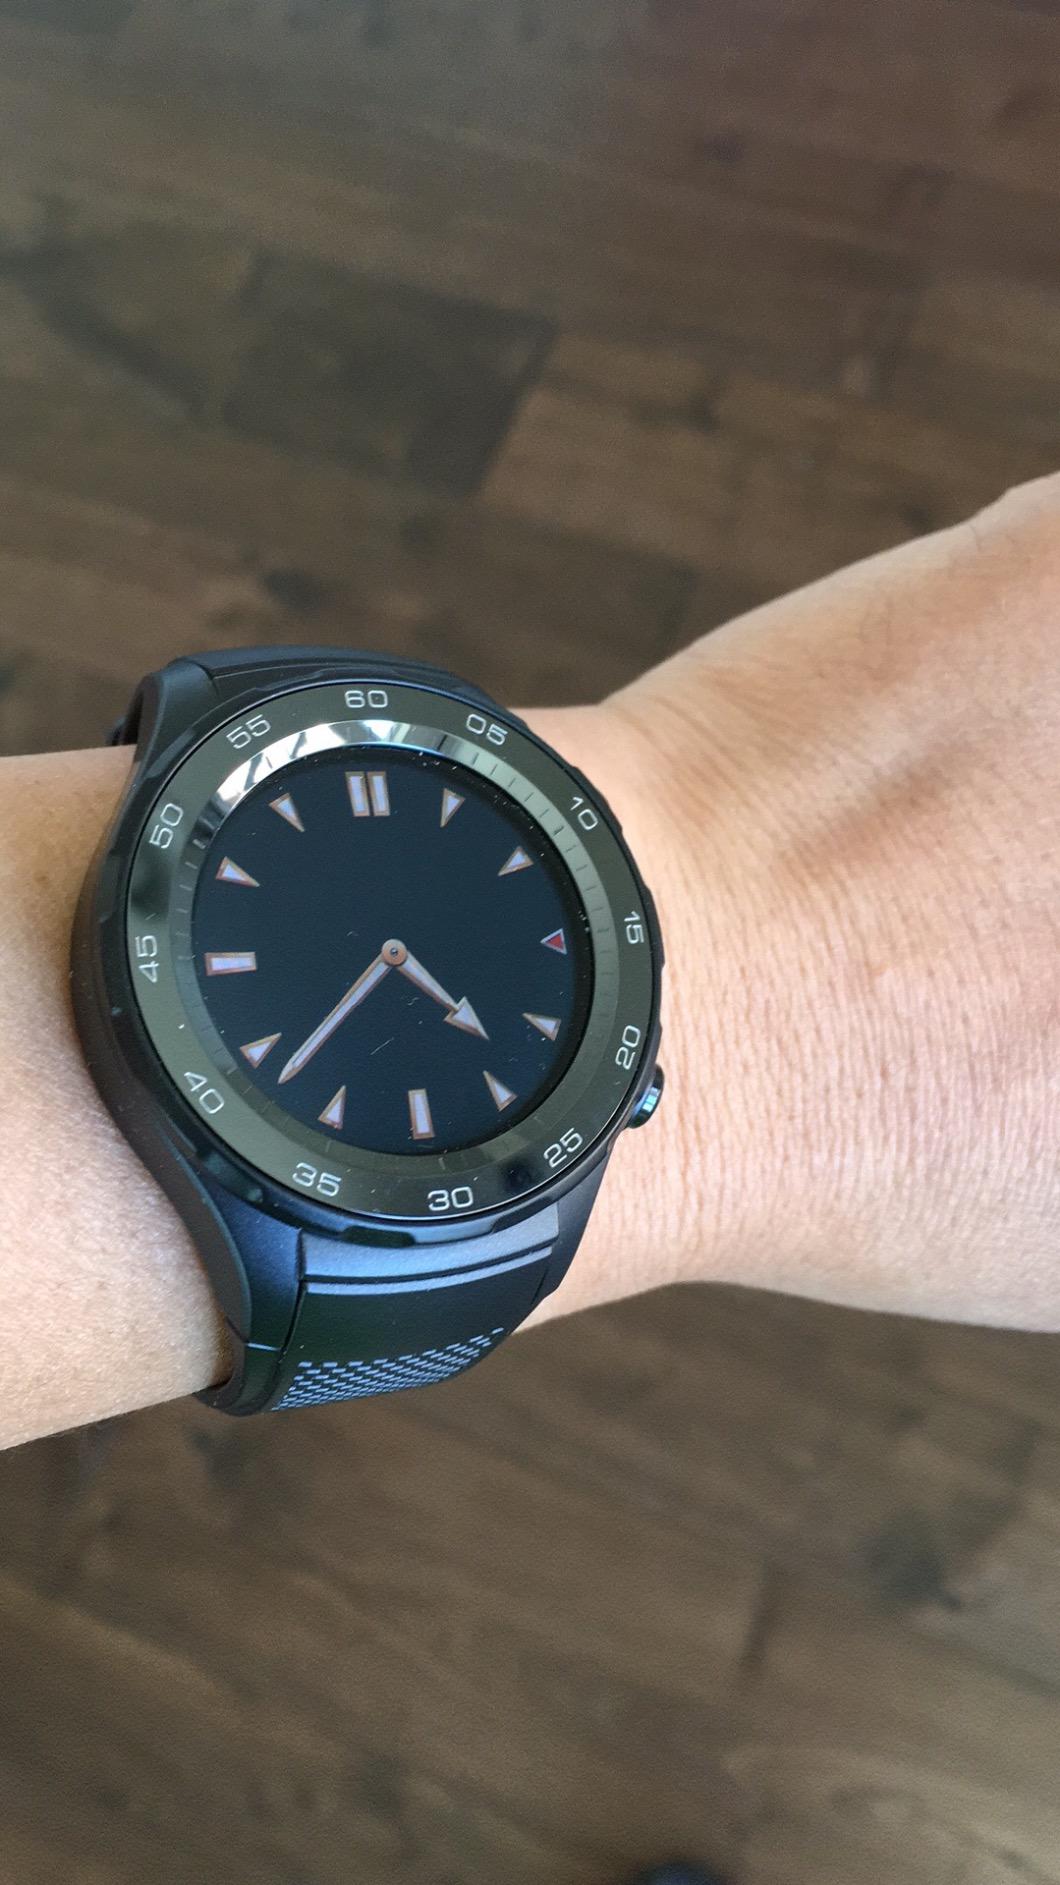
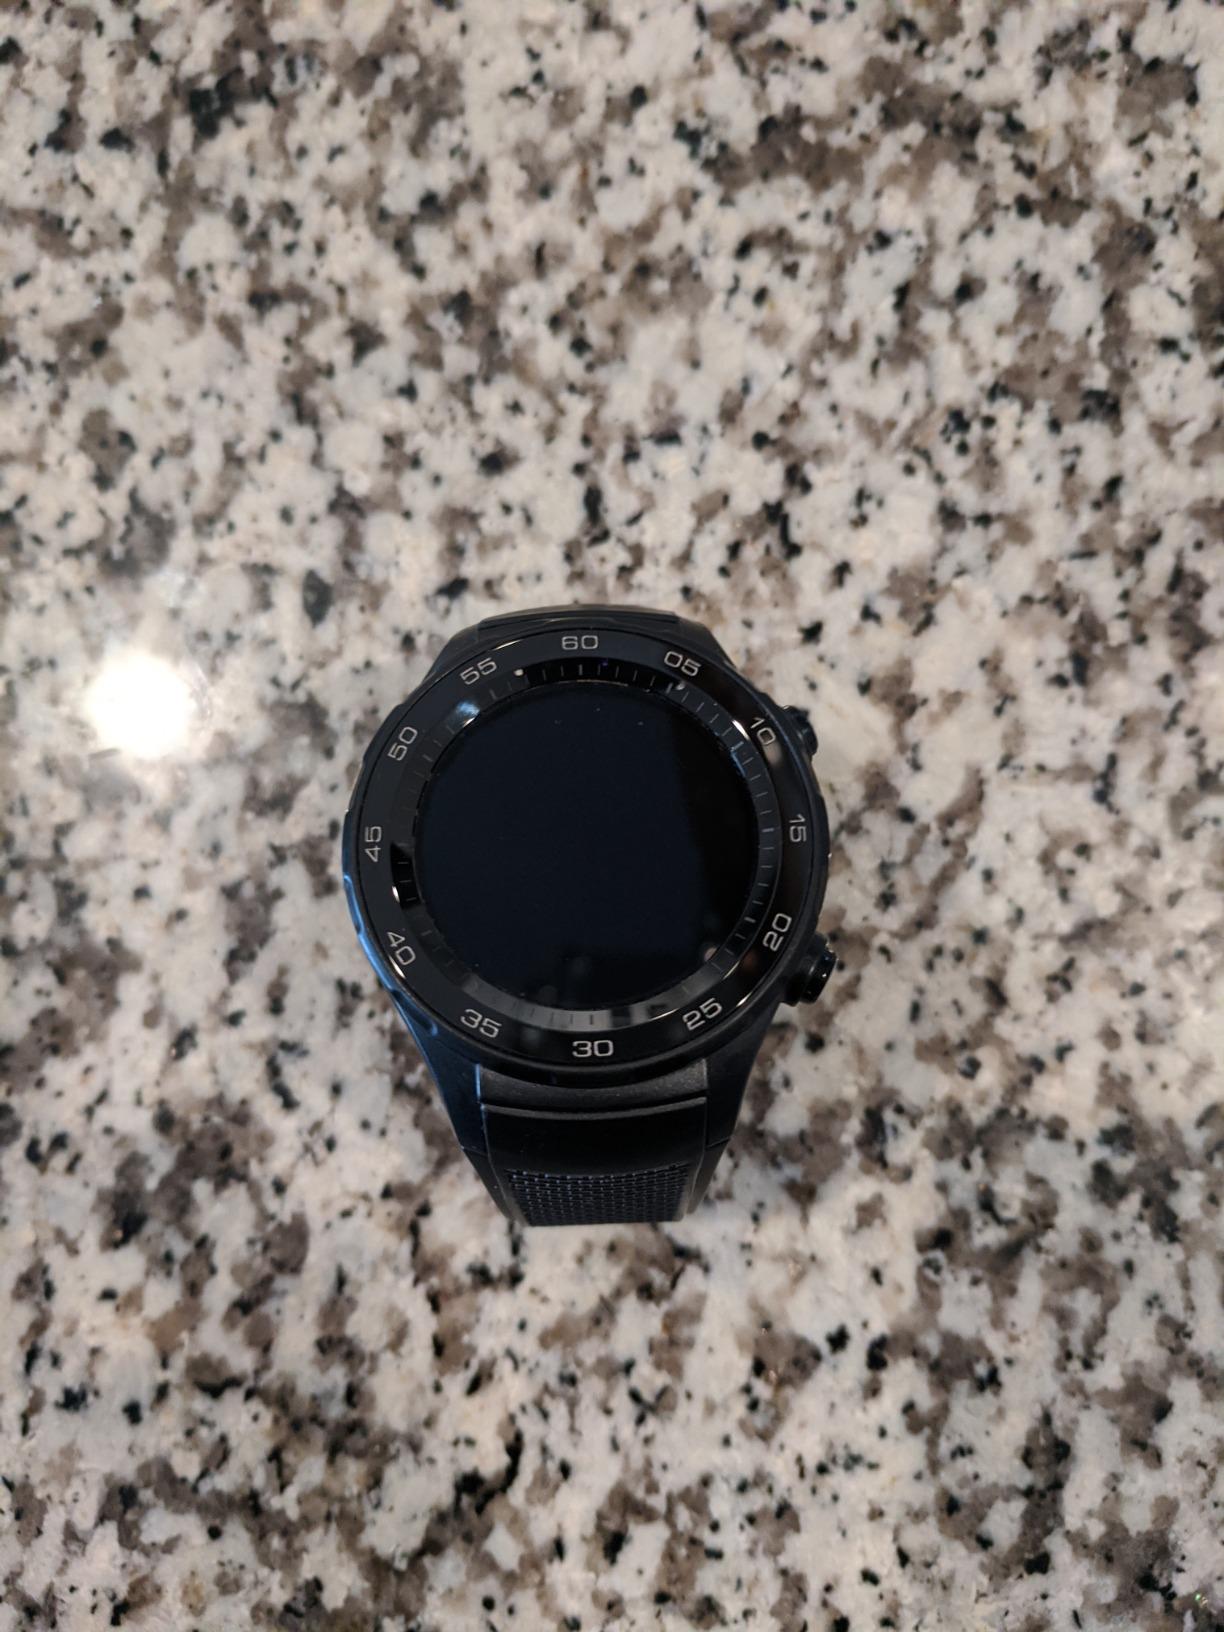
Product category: smartwatch
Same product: yes